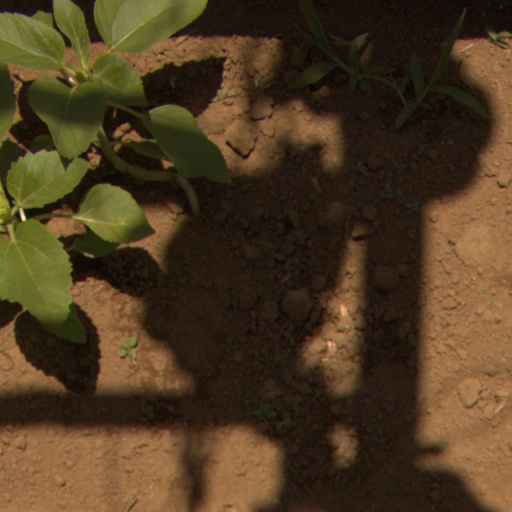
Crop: Jerusalem artichoke